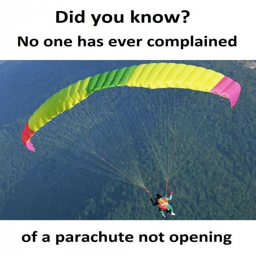
did you know ? no one has ever complained of a parachute not opening